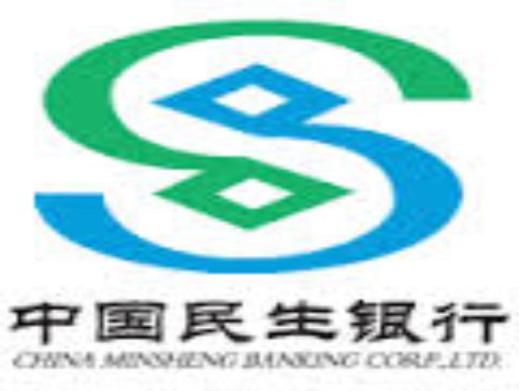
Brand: minsheng
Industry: Others